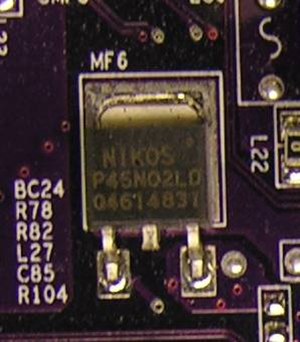
Effekt MOSFET
En SMD (overflademonteret) effekt MOSFET der kan tåle 45 ampere og 20V. De findes f.eks. på et PC bundkort.
En effekt MOSFET er en af flere transistortyper, som er elektriske komponenter lavet af halvlederfaststof og formet som en chip og pakket ind i et hus med typisk tre ben. Deres formål i næsten al elektronik er at forstærke elektriske signaler eller fungere som en elektrisk kontakt.